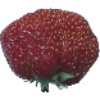
Label: strawberry_wedge